University of Notre Dame

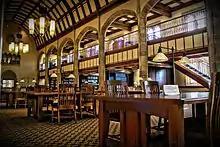
The interior of the Kresge Law Library at the Notre Dame Law School

In addition to the five Global Gateways, the university also owns the Santa Fe Building in Chicago, where it offers its executive Master of Business Administration program. The university also hosts Global Centers located in Santiago, São Paulo, Mexico City, Hong Kong, and Mumbai.